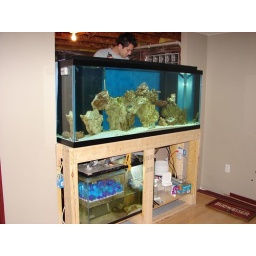
The new addition to the Fodogg Household. Soon to be the behind the bar in wall aquarium.